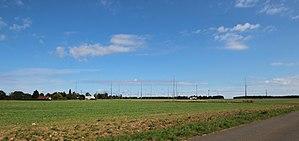
Centre de télécommunications internationales d'Eutelsat à Prunay-en-Yvelines en France.
Le téléport de Rambouillet est une station terrestre de télécommunications par satellite située en France, sur les communes d'Auneau-Bleury-Saint-Symphorien et de Prunay-en-Yvelines, à 10 km au sud de Rambouillet. Appartenant historiquement à France Télécom, il est racheté en 2004 par Eutelsat.